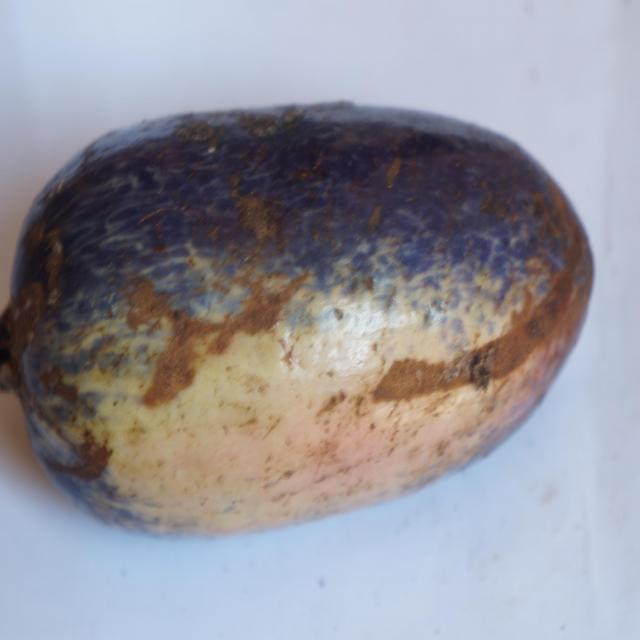
Plum grade: unripe